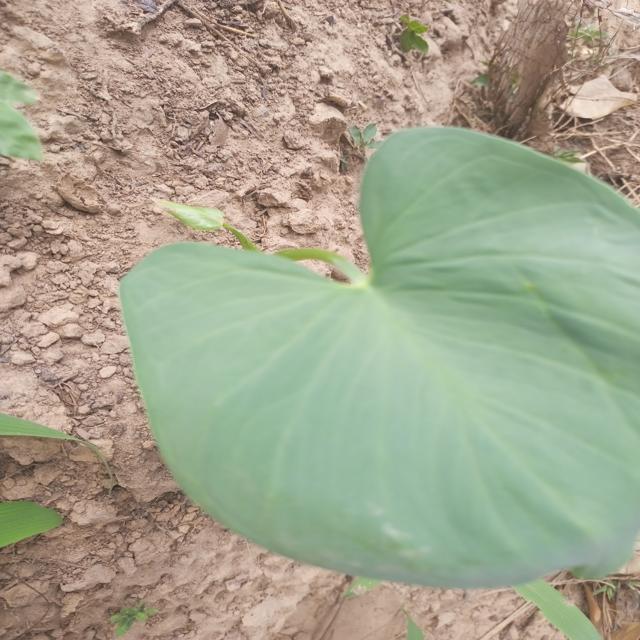
Label: Healthy